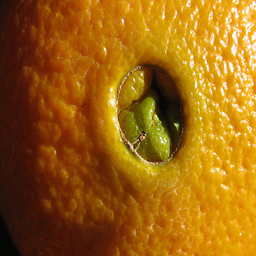
Label: Orange